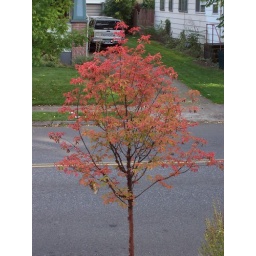
Little tree in front of our house